Folklore of the Low Countries

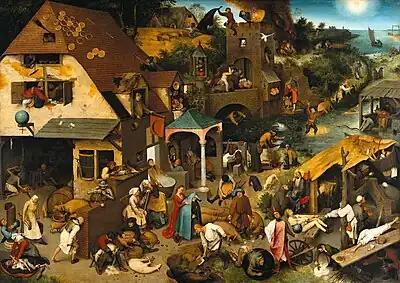

Folklore of the Low Countries, often just referred to as Dutch folklore, includes the epics, legends, fairy tales and oral traditions of the people of Belgium, the Netherlands and Luxembourg. Traditionally this folklore is written or spoken in Dutch or in one of the regional languages of these countries.